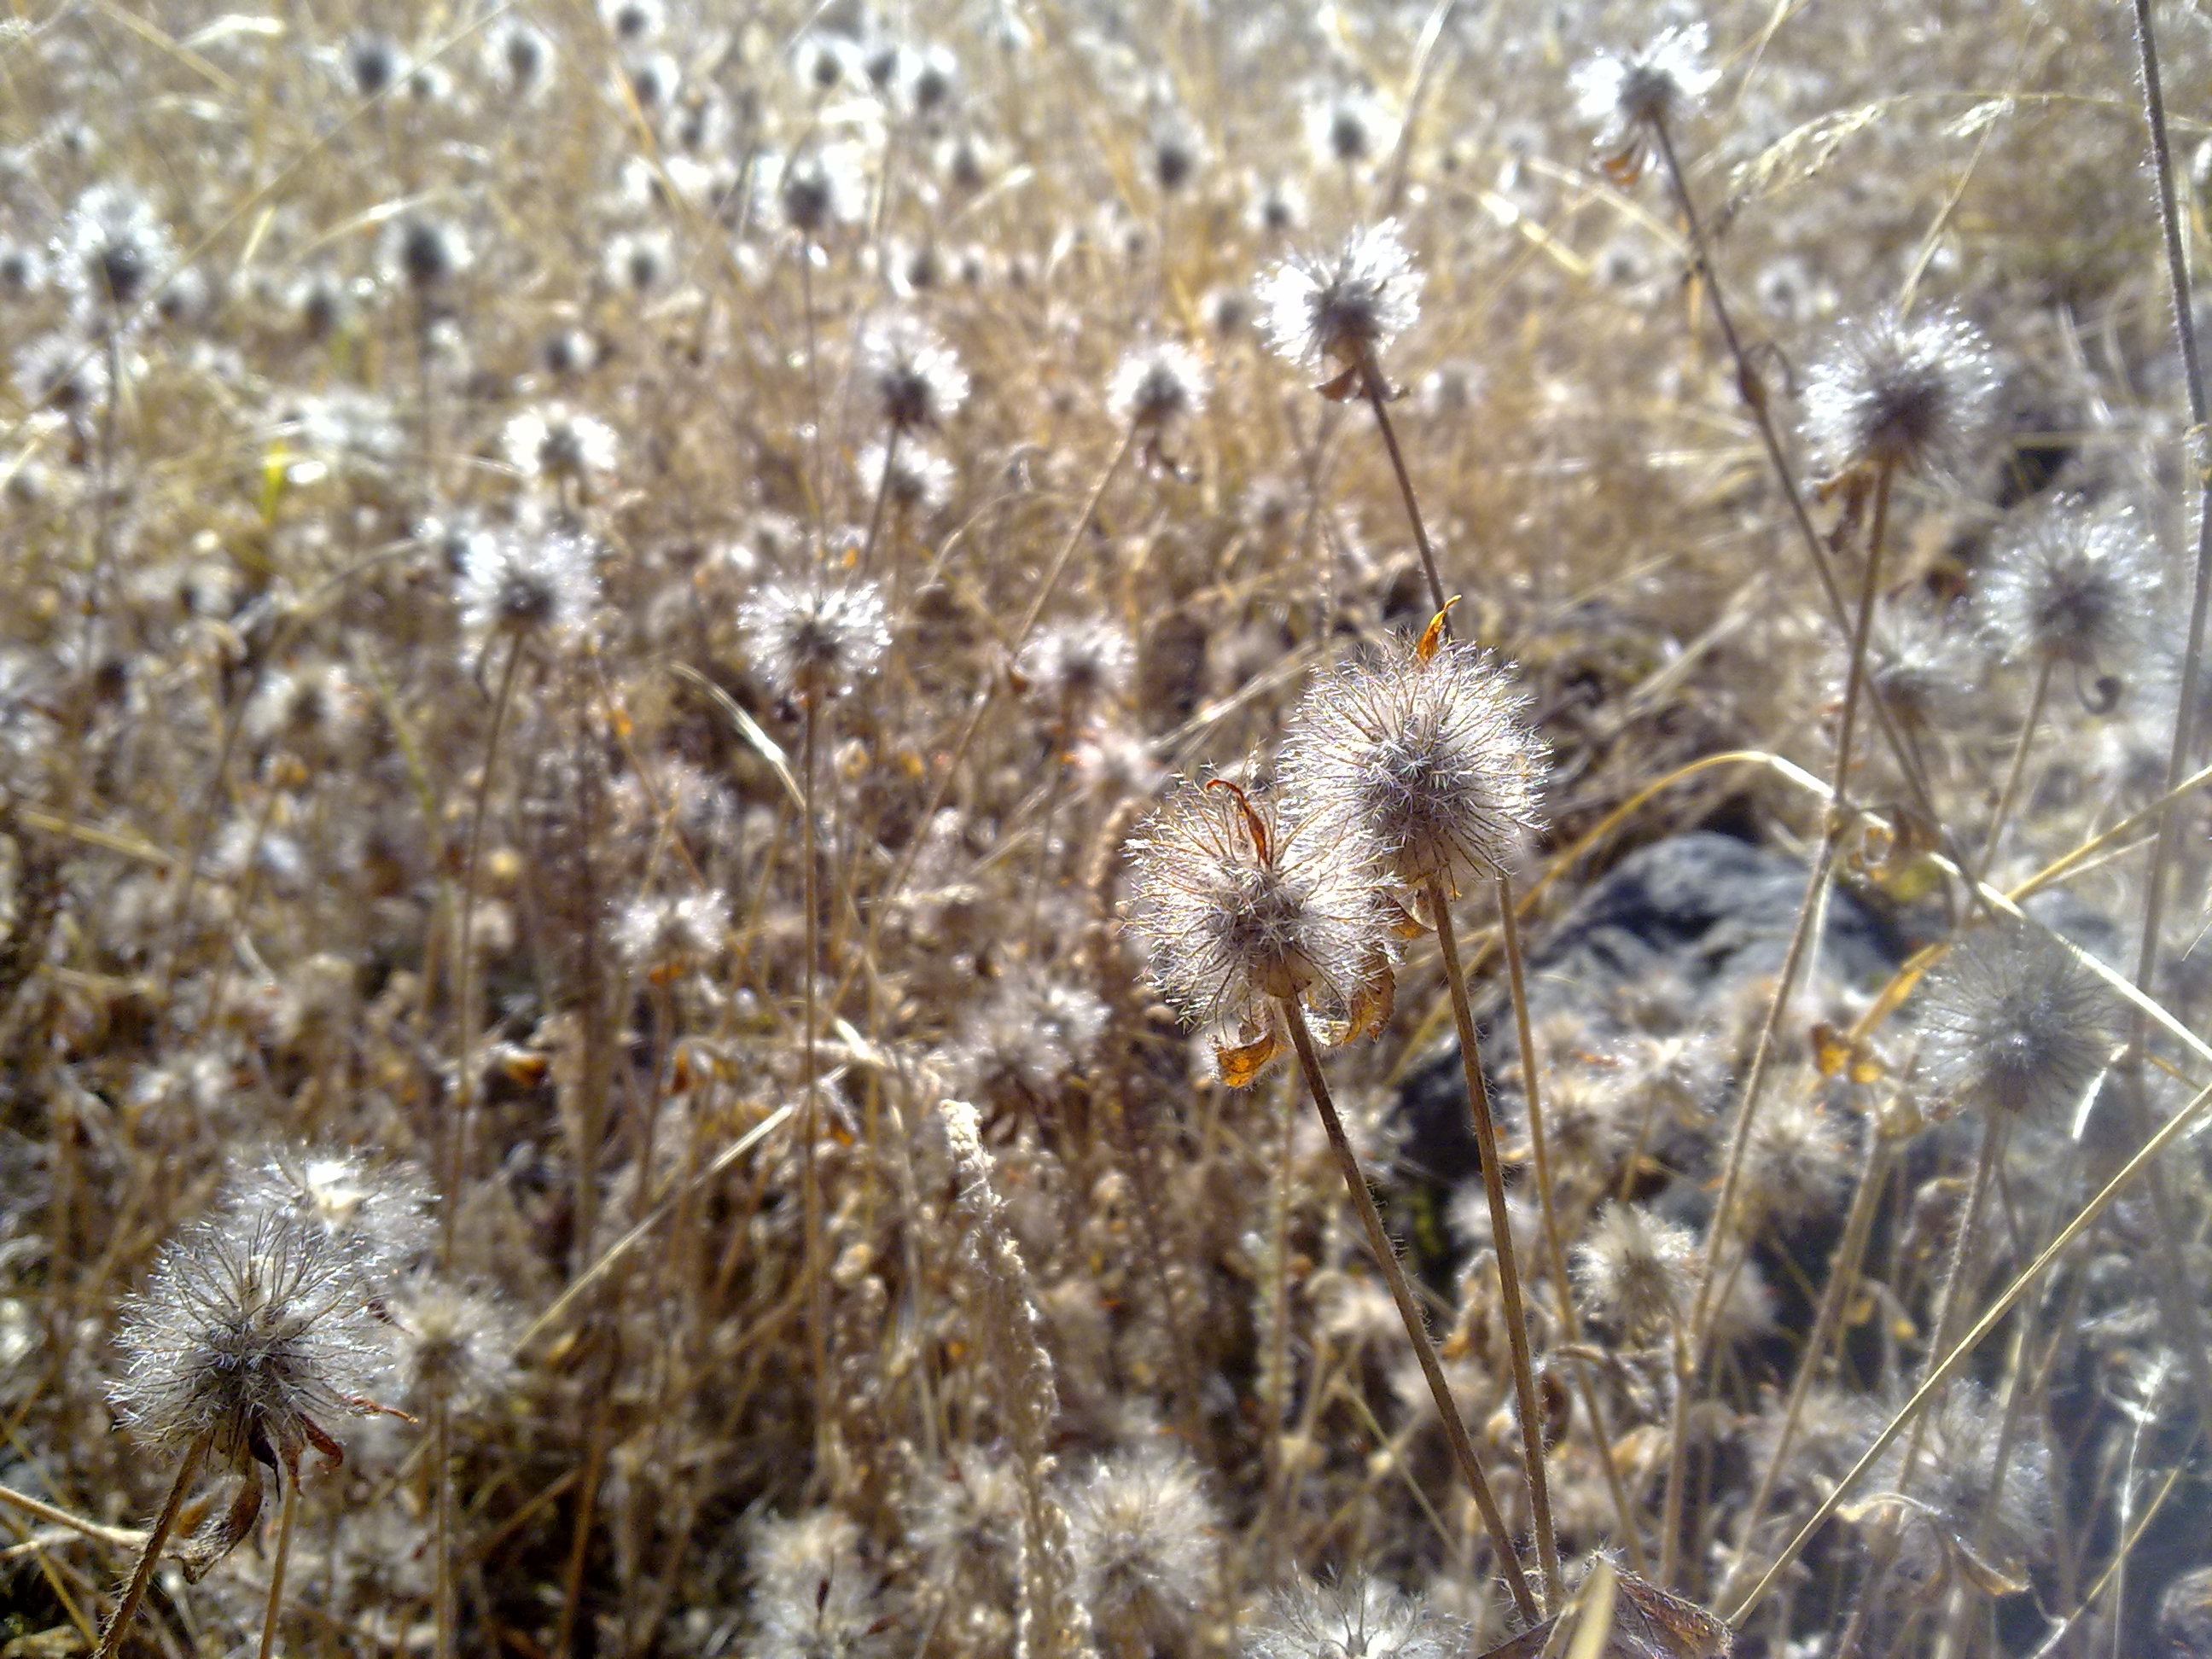
nature, grass, wilderness, snow, winter, plant, field, sunlight, leaf, seed, round, flower, frost, summer, dry, wildlife, fluffy, small, autumn, park, yellow, flora, season, fauna, close up, leaves, weeds, dried grass, macro photography, seed head, grass family